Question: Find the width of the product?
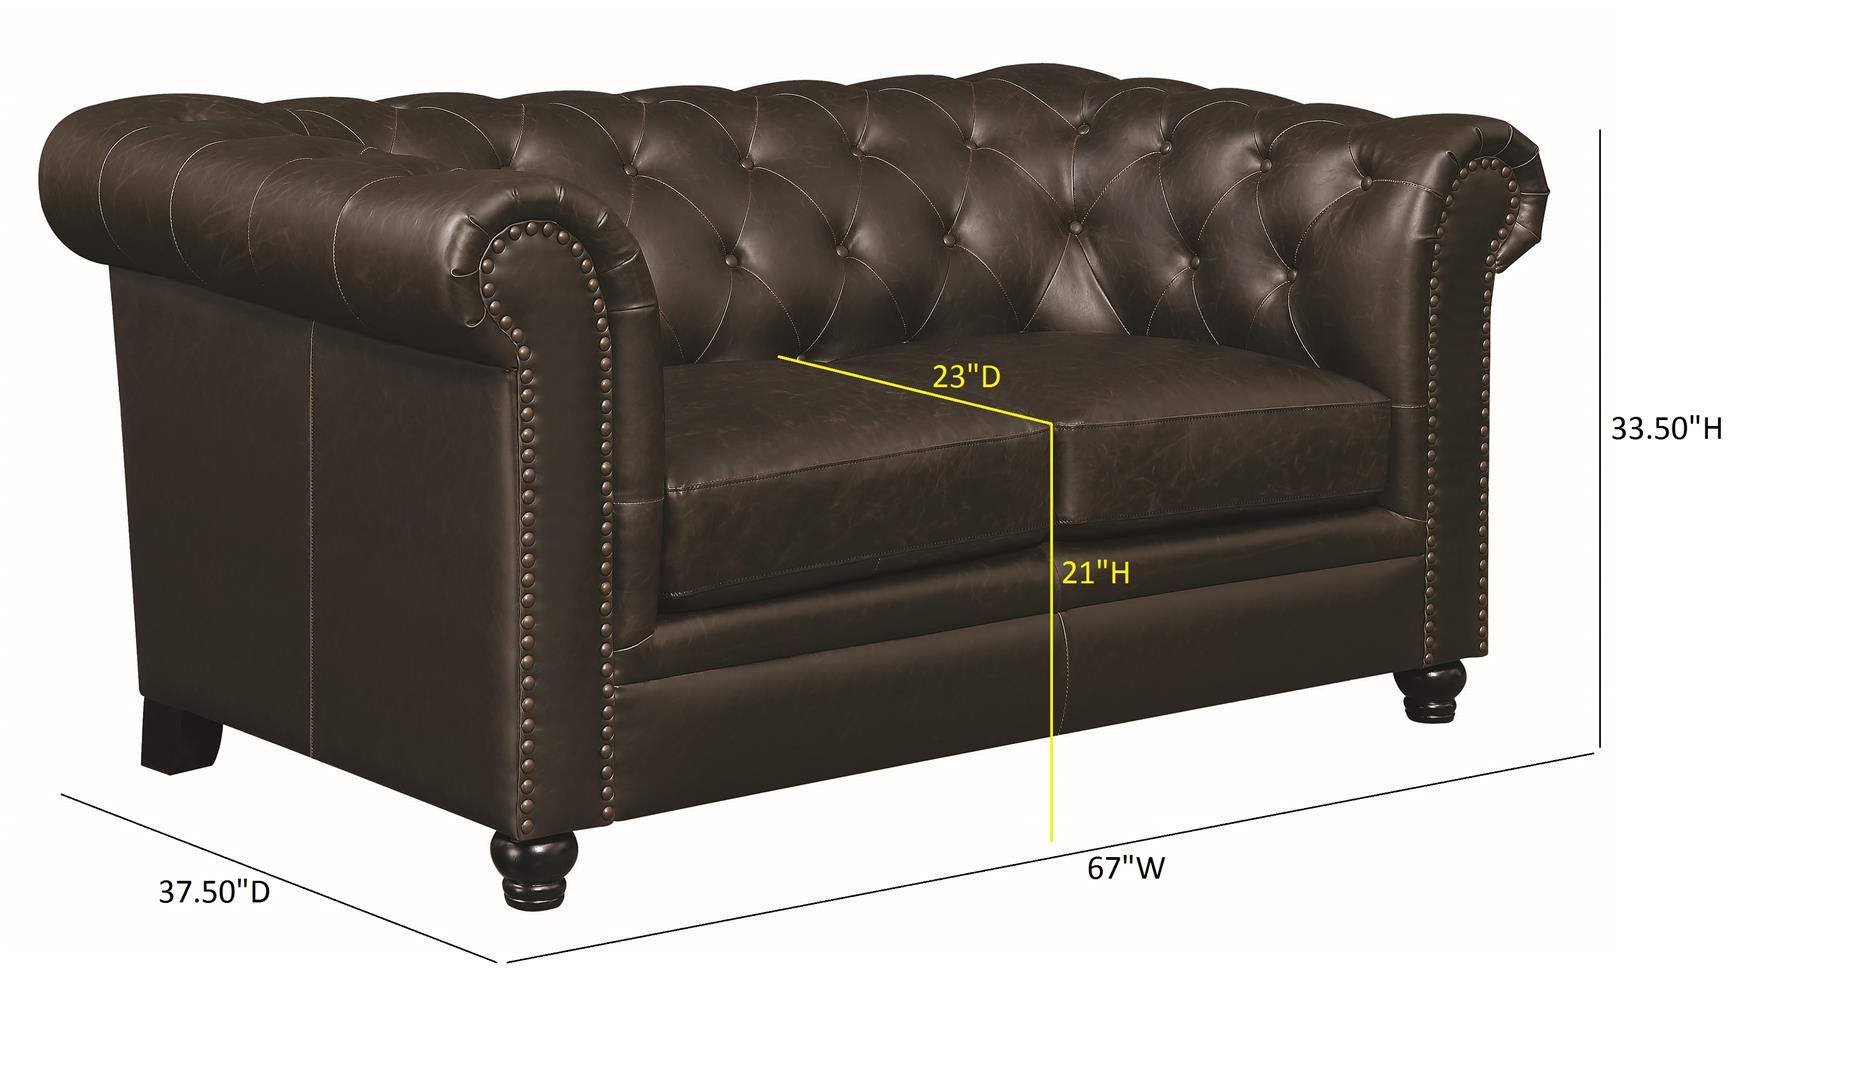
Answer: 67.0 inch